Alabama Crimson Tide football

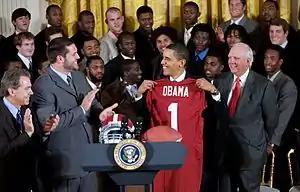
President Obama receives an Alabama jersey at the White House with various team members and coaches present.

Alabama has won a total of 34 conference championships; this includes four Southern Conference and 30 SEC Championships. Alabama captured its four Southern Conference titles in 1924, 1925, 1926, and 1930. Alabama captured the first SEC title in 1933 and has won a total of 30 SEC Championships (1933, 1934, 1937, 1945, 1953, 1961, 1964, 1965, 1966, 1971, 1972, 1973, 1974, 1975, 1977, 1978, 1979, 1981, 1989†, 1992, 1999, 2009, 2012, 2014, 2015, 2016, 2018, 2020, 2021, 2023). The school has won more SEC football titles than any other school, including 11 since the conference split into separate divisions and added the Championship Game in 1992. Alabama is the only school to win an SEC Championship in every decade since the conference was founded in 1933.